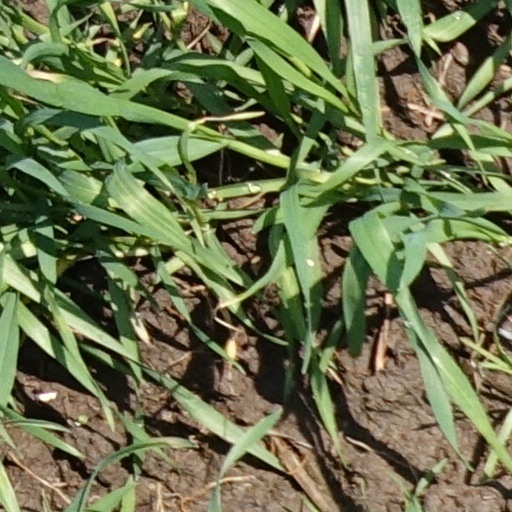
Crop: wheat